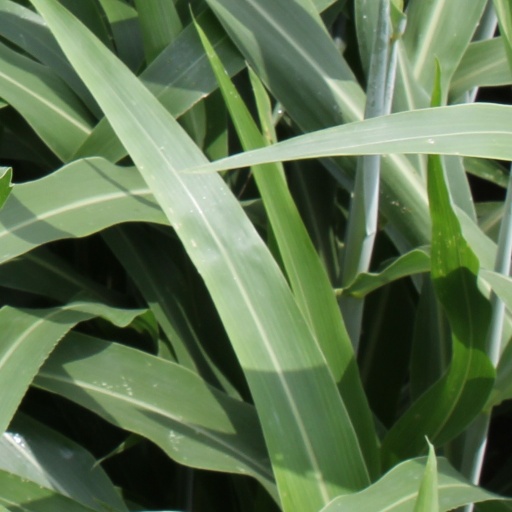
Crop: sorghum